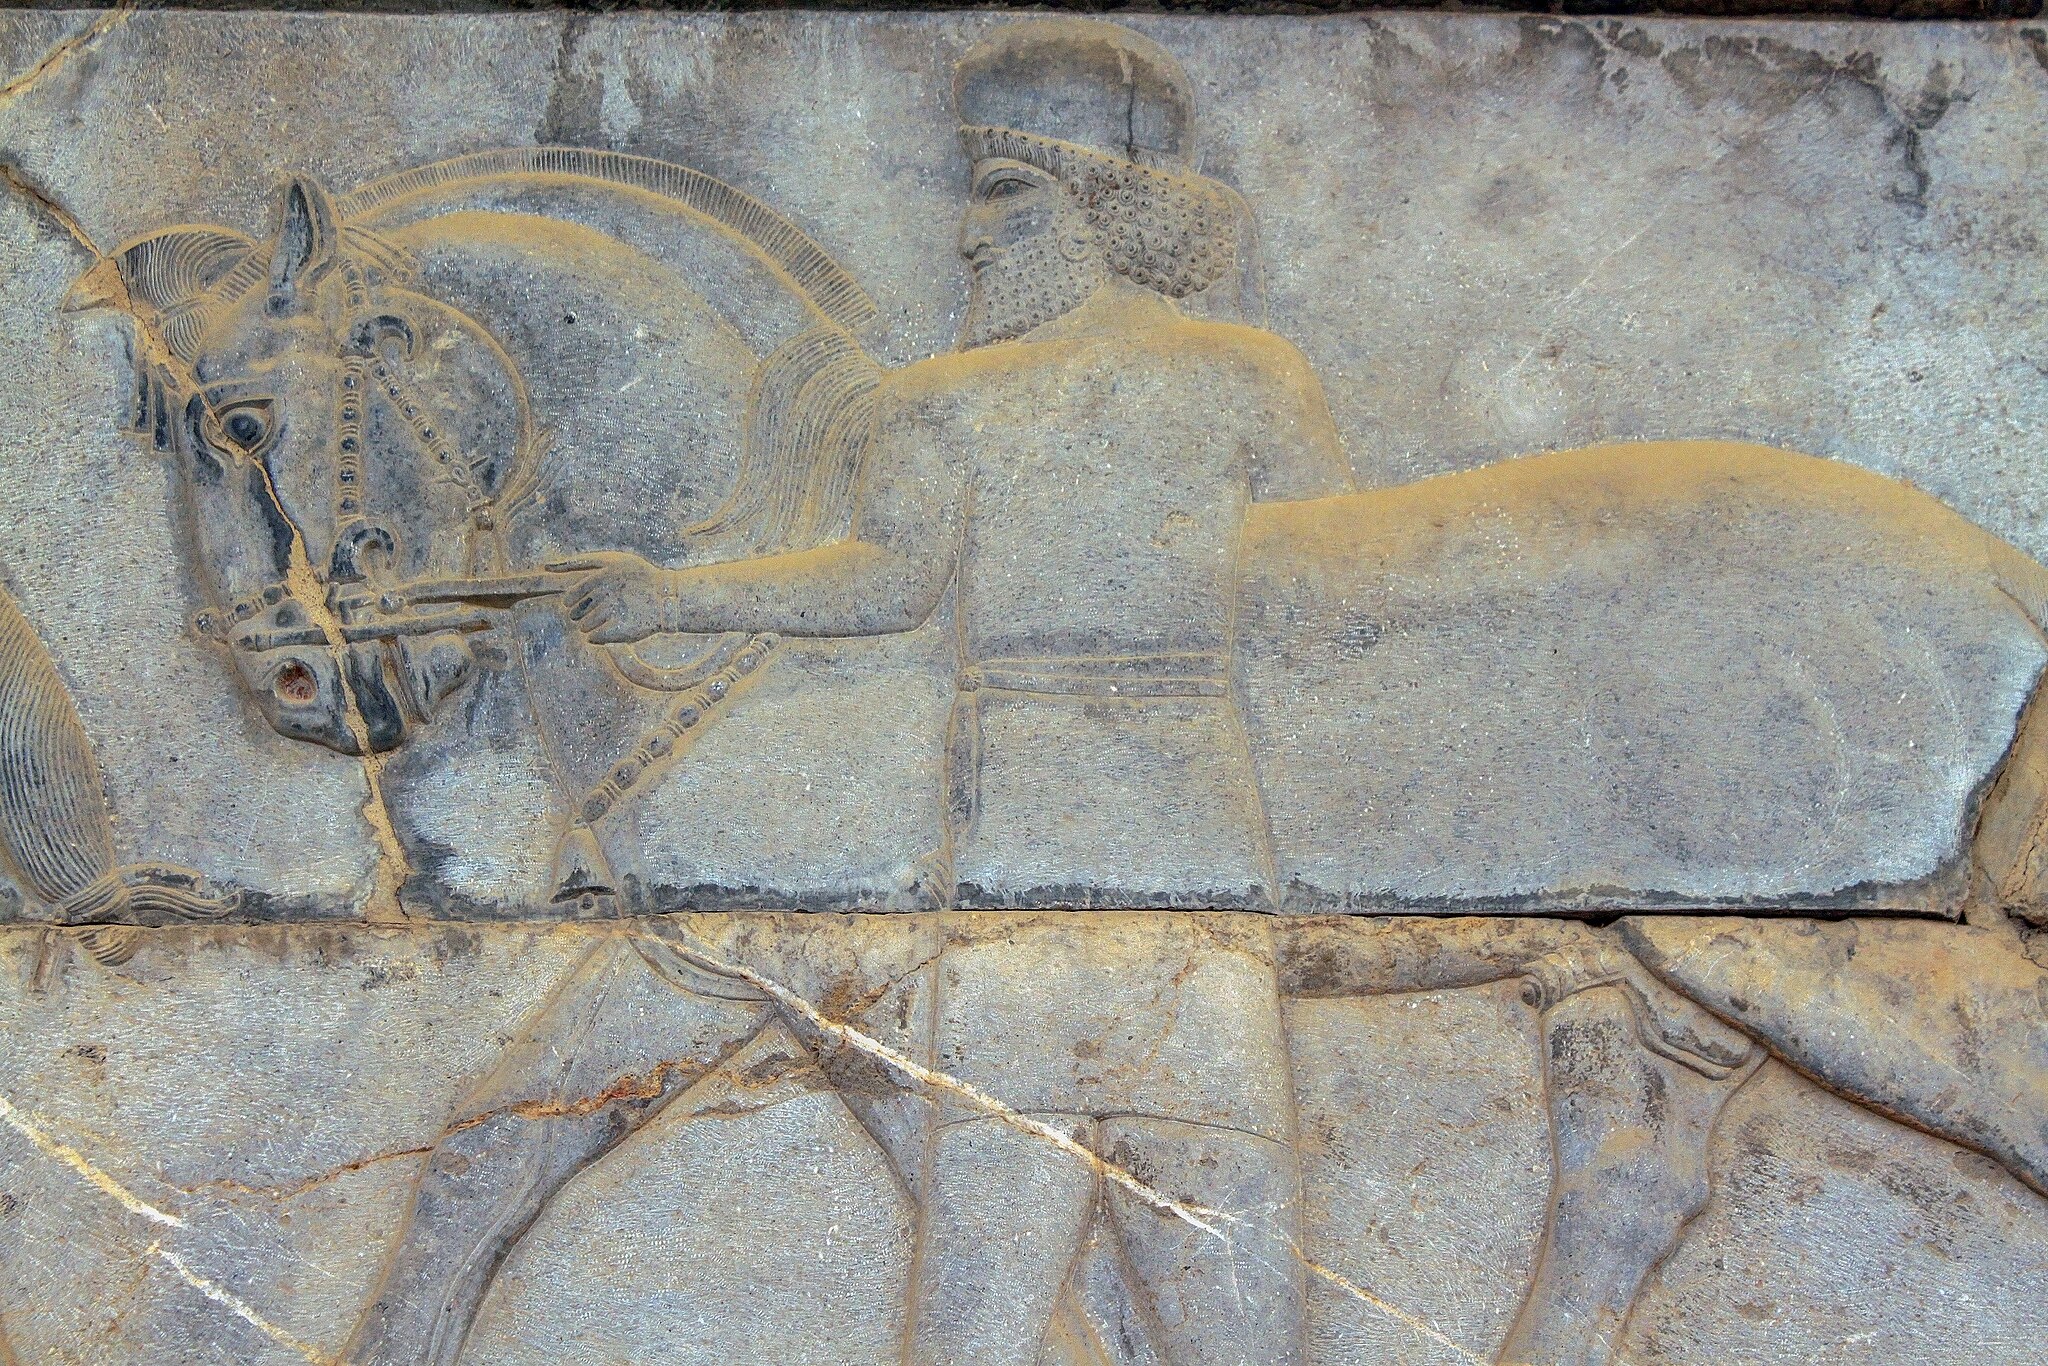
Title: Reliefs in Persepolis نگاره های تخت جمشید 22
Description: Persepolis was the ceremonial capital of the Achaemenid Empire (ca. 550–330 BC). It is situated 60 km northeast of the city of Shiraz in Fars Province, Iran
Date: 2009-07-14 04:01:57
Categories: Taken with Canon EOS 500D, Self-published work, Files with coordinates missing SDC location of creation, 2009 in Persepolis, Photographs by Mostafa Meraji, Relief of dignitaries at court ceremony, Apadana of Persepolis